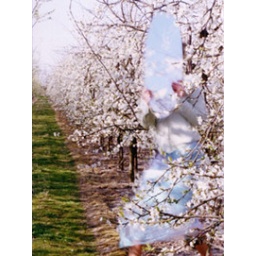
Single exposure on roll film of blurred figure and mirror in apple blossom orchard